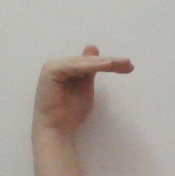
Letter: khaa